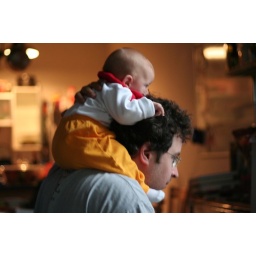
absorbed in the computer screen